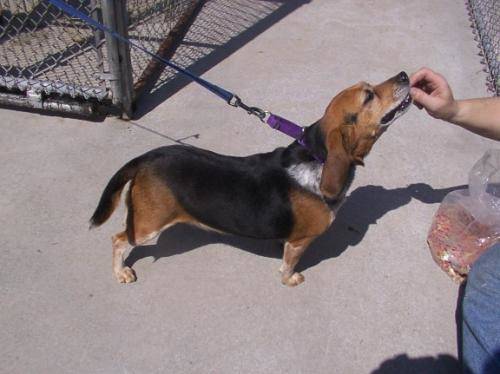
Label: dog